Don Cheadle

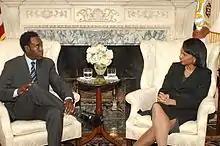
Cheadle with Secretary of State Condoleezza Rice at the US State Department in 2007

Cheadle has campaigned to end the genocide in Darfur, Sudan. Cheadle and John Prendergast co-authored a book about this issue entitled "Not on Our Watch: The Mission to End Genocide in Darfur and Beyond". With George Clooney, Brad Pitt, Matt Damon, David Pressman, and Jerry Weintraub, Cheadle co-founded the Not on Our Watch Project, an organization focusing global attention and resources to stop and prevent mass atrocities. Cheadle was awarded the BET Humanitarian award of the year in 2007 for his humanitarian work for the people of Darfur and Rwanda.